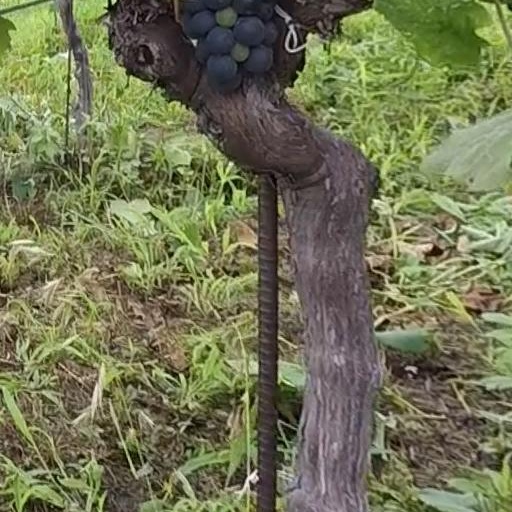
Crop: grape